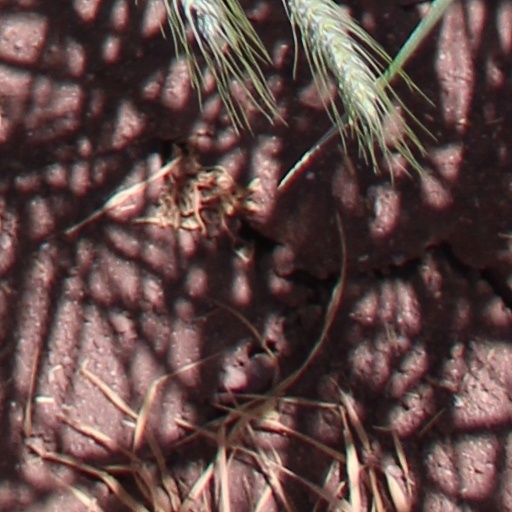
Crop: wheat